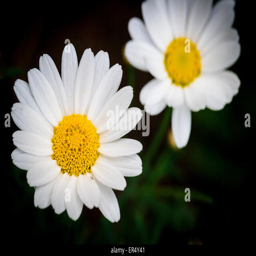
a pair of daisy flowers